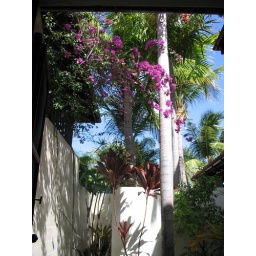
View from the window in the bathroom